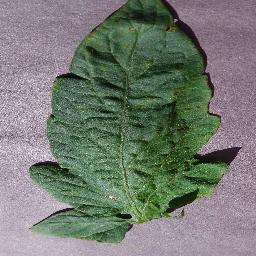
Label: Tomato___Target_Spot